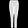
Label: Trouser